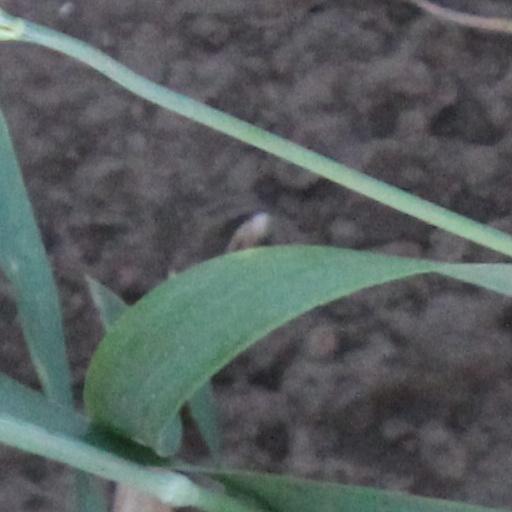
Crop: wheat